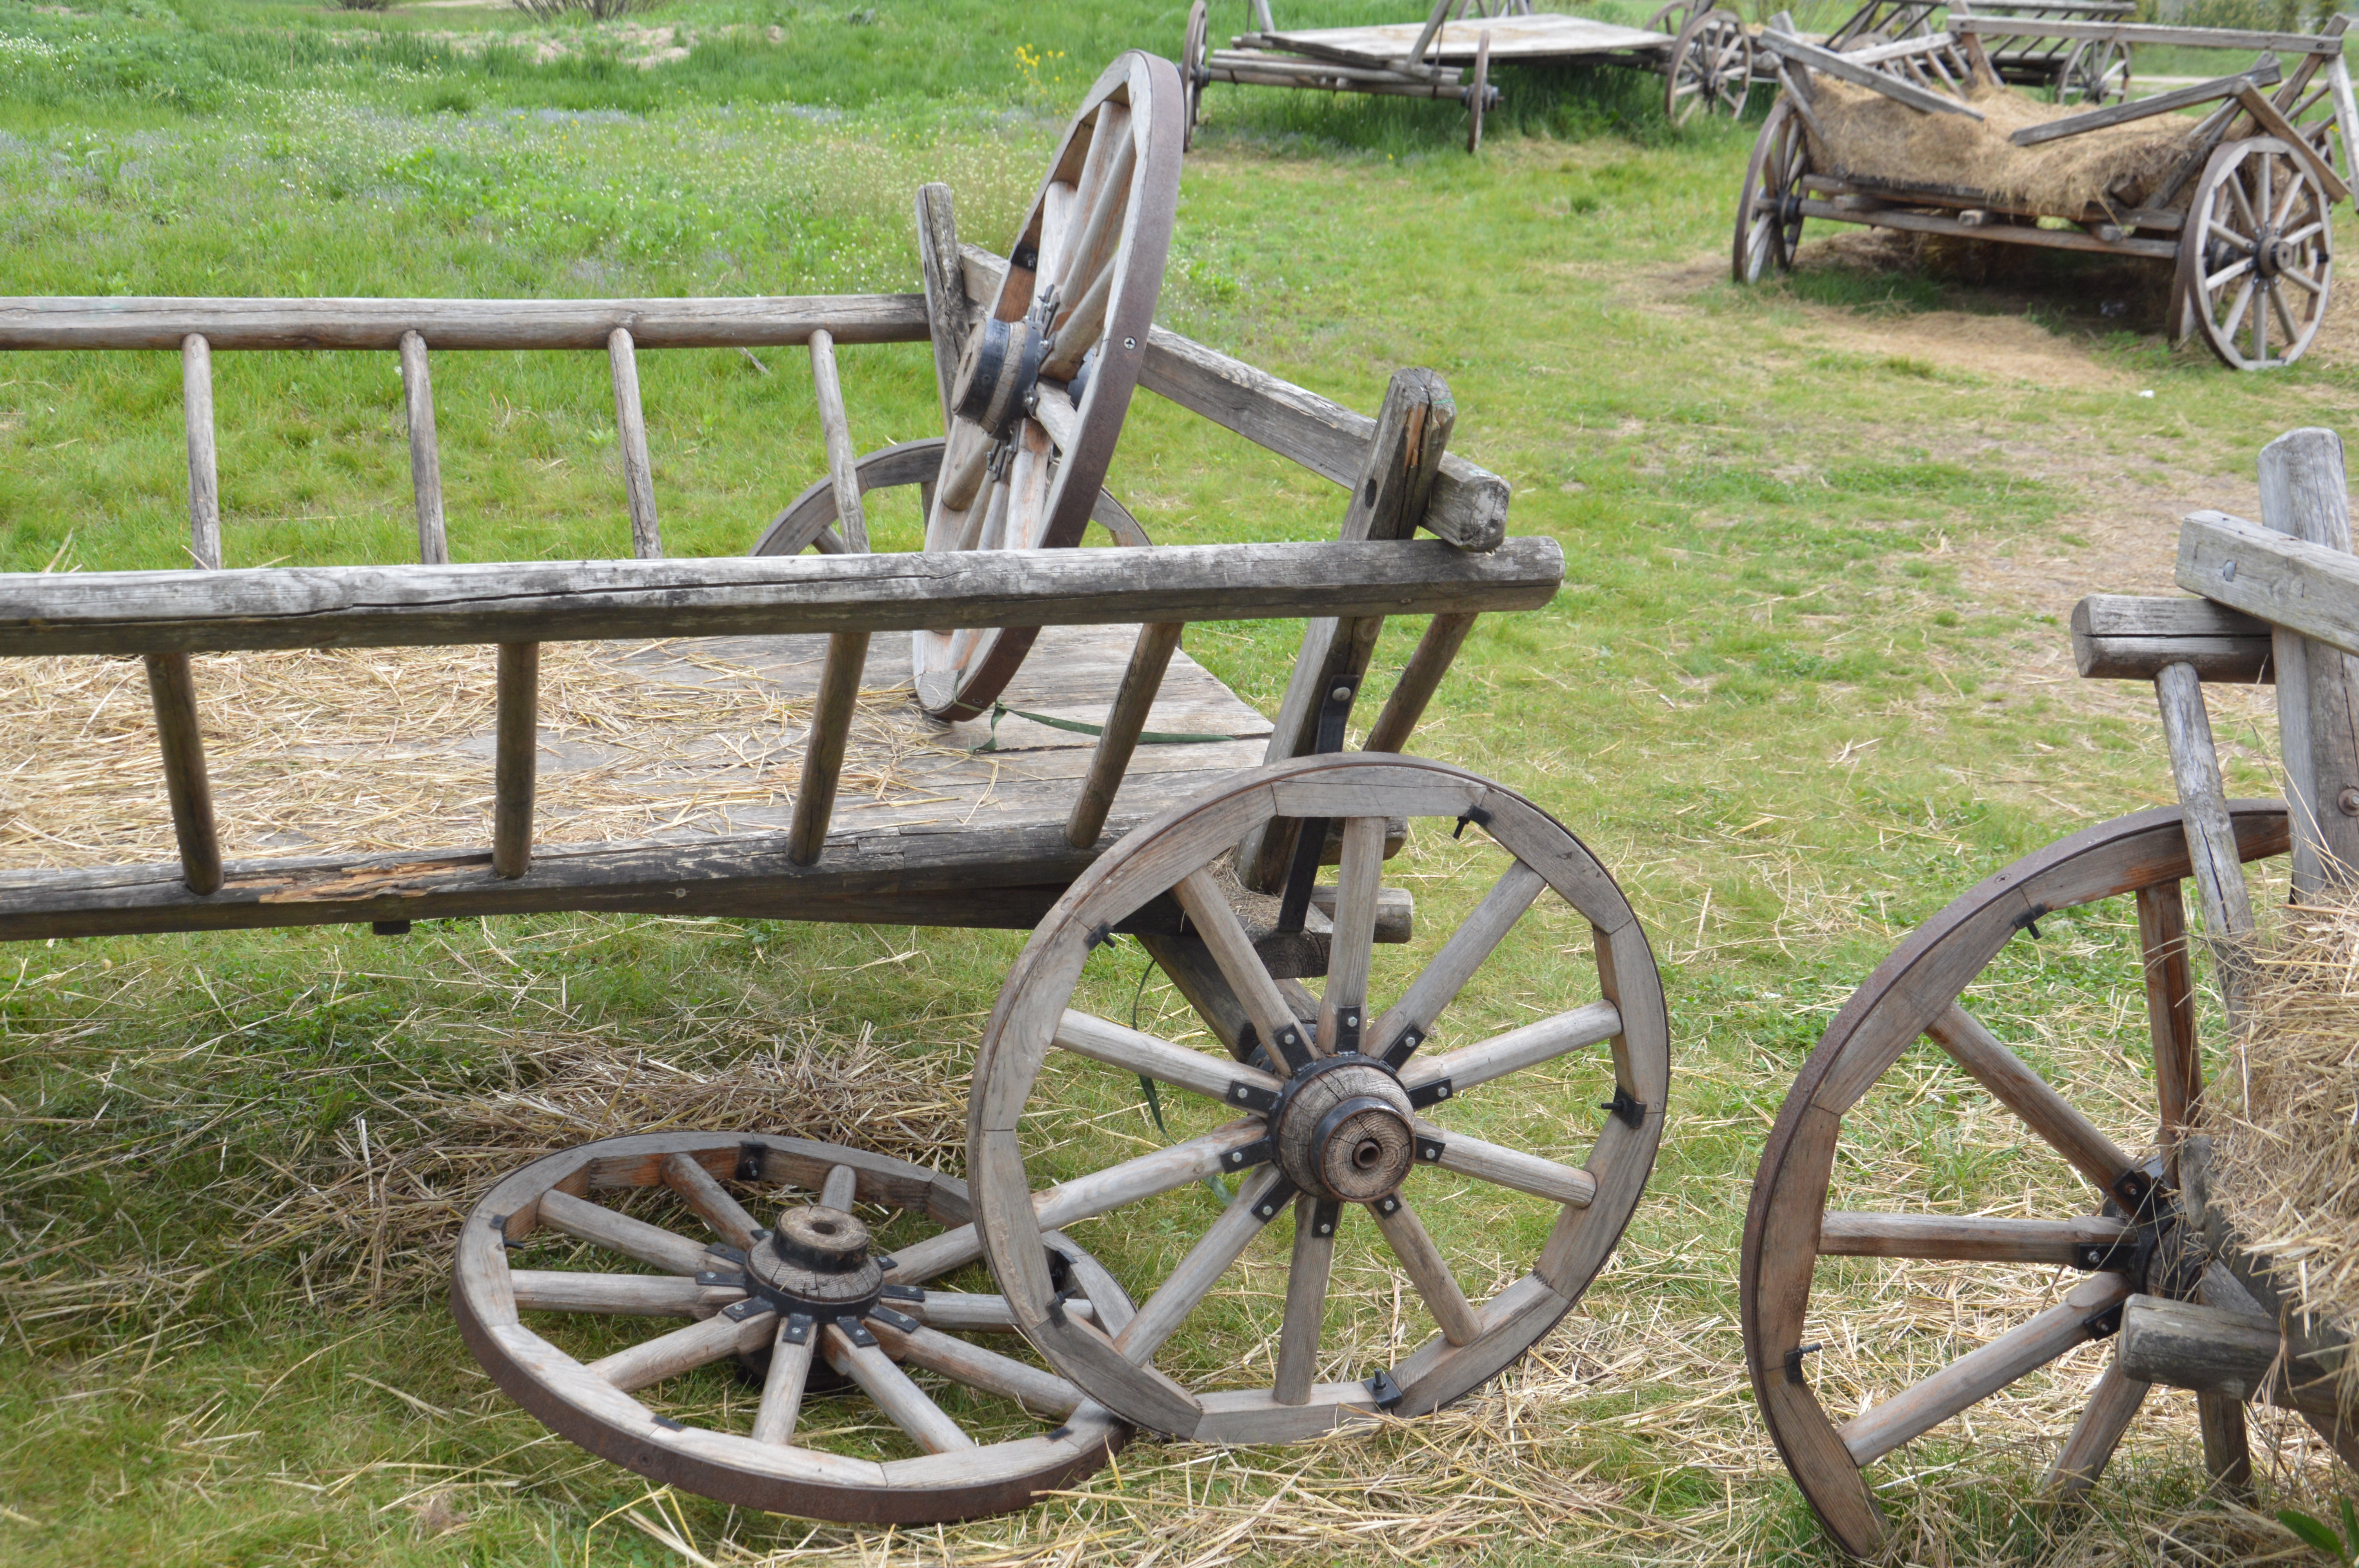
travel, wooden, transportation, transport, retro, wheel, agriculture, carriage, vintage, history, old, wood, antique, farm, cart, nature, wheels, country, traditional, goods, wagon wheel, cargo, historic, rustic, wagon, object, western, horse, ancient, brown, motor vehicle, vertebrate, automotive tire, vehicle, mammal, grass, tire, mode of transport, rim, automotive wheel system, spoke, rural area, auto part, landscape, lawn, plant, fence, metal, grassland, spring, classic, garden, yard, rust, bicycle part, collectable